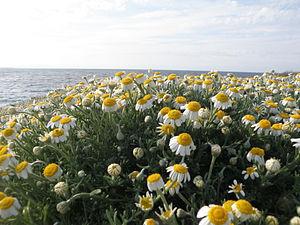
Anthémis tomenteux (Anthemis tomentosa)
Le cap Kamenjak est un cap situé à l’extrême Sud de la péninsule istrienne, en Croatie. Mais on appelle Rt Kamenjak tout le Bas-Kamenjak, presqu'île d'environ 400 hectares à la pointe Sud de la péninsule istrienne, au bord de la mer Adriatique dans la municipalité de Medulin, à côté de la localité Premantura.